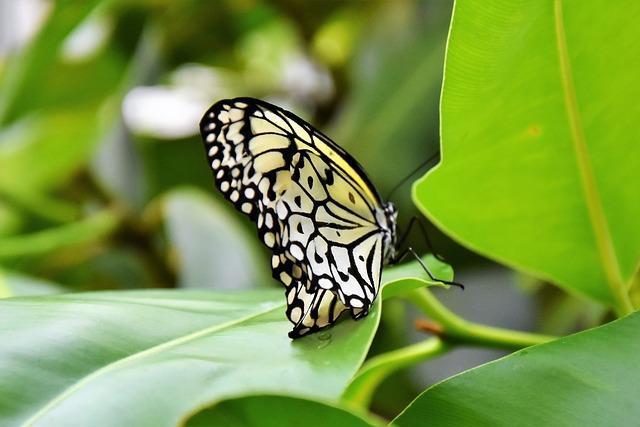
butterfly